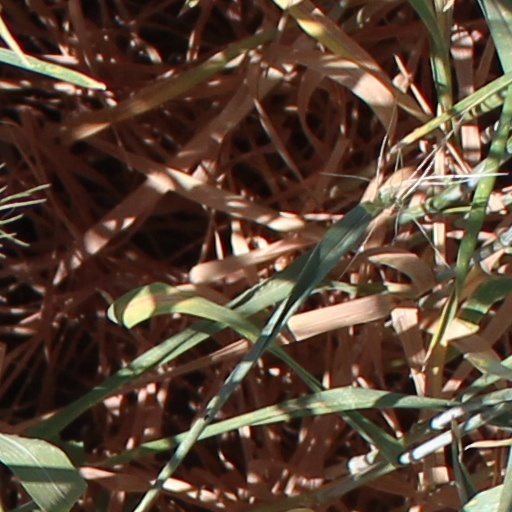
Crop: wheat